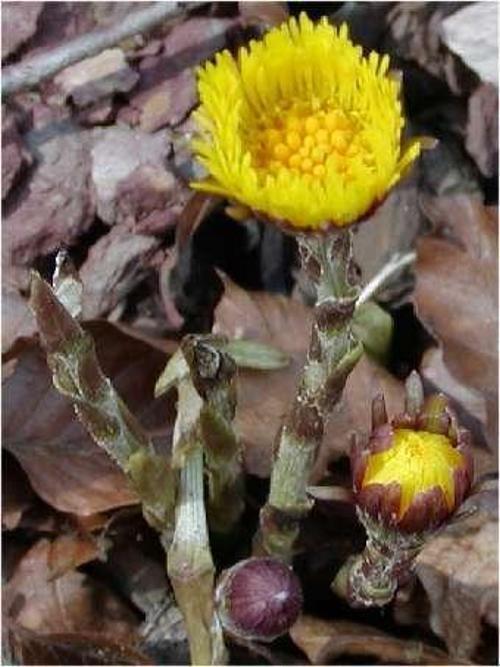
Flower: Coltsfoot